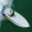
Label: ship